Pitman arm

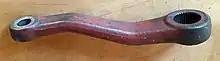
Pitman arm

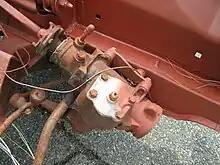
Steering box with the pitman arm visible beneath

A Pitman arm is a shaft that translates rotary or angular movement into linear movement, or vice versa. Pitman arms are commonly found in water pumping windmills, automotive steering systems, and sewing machines.